Harald Kidde

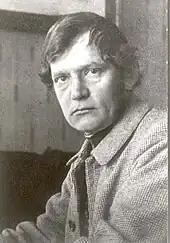
Harald Kidde.

Harald Henrik Sager Kidde (14 August 1878 in Vejle – 23 November 1918 in Copenhagen) was a Danish writer and brother of the politician Aage Kidde. He is best known for the novel "Helten" (The Hero), which is one of the key novels in Danish literature. Kidde died of Spanish flu in 1918. He was only 40 years old at the time.